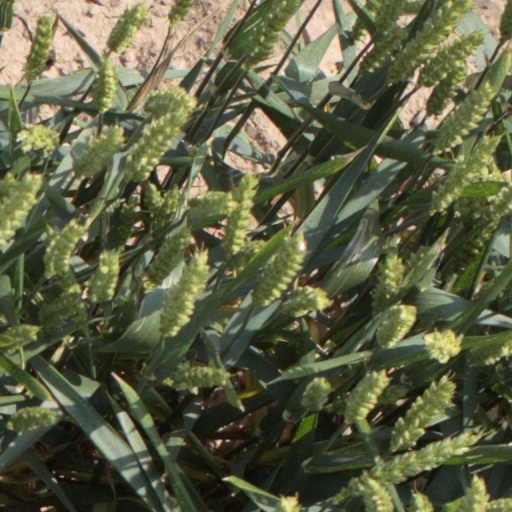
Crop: wheat